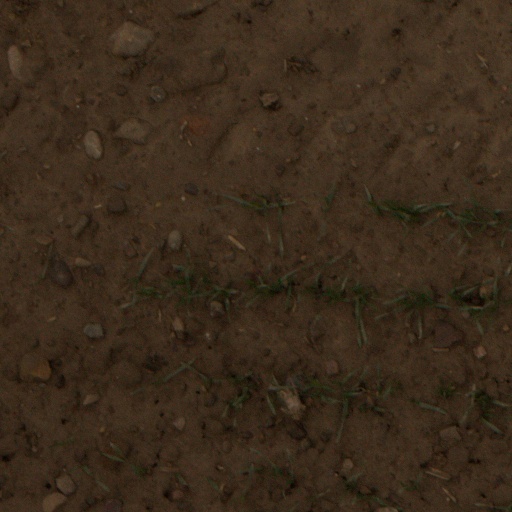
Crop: wheat